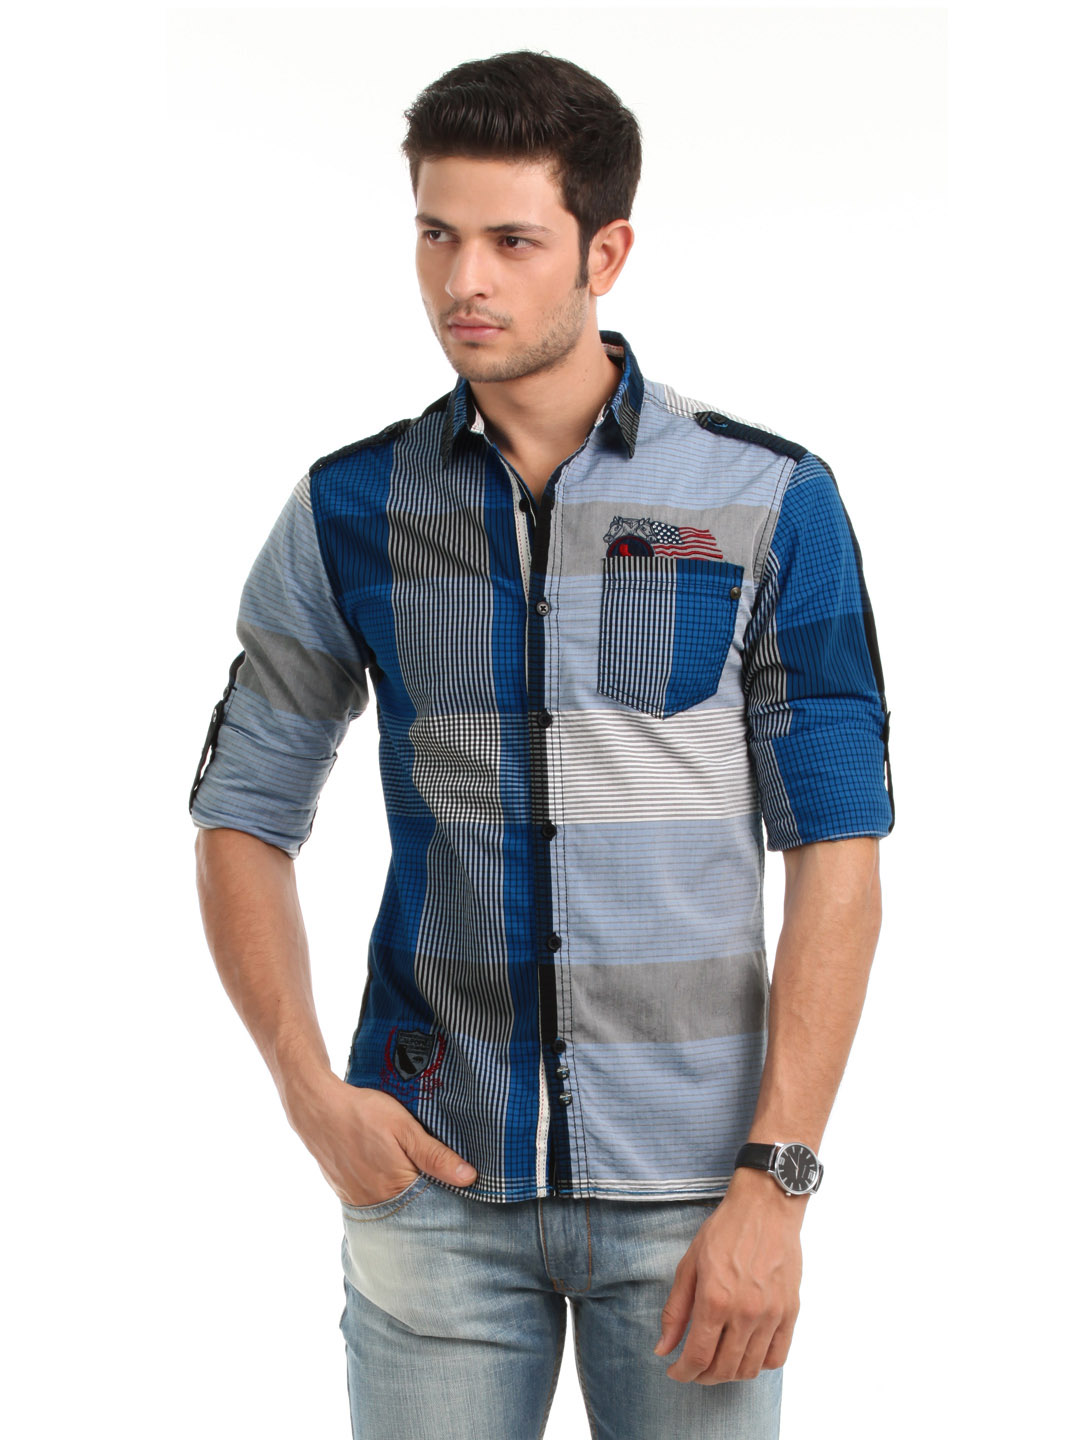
Locomotive Men Blue Check Shirt
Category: Apparel / Topwear / Shirts
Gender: Men
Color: Blue
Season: Summer 2012
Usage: Casual